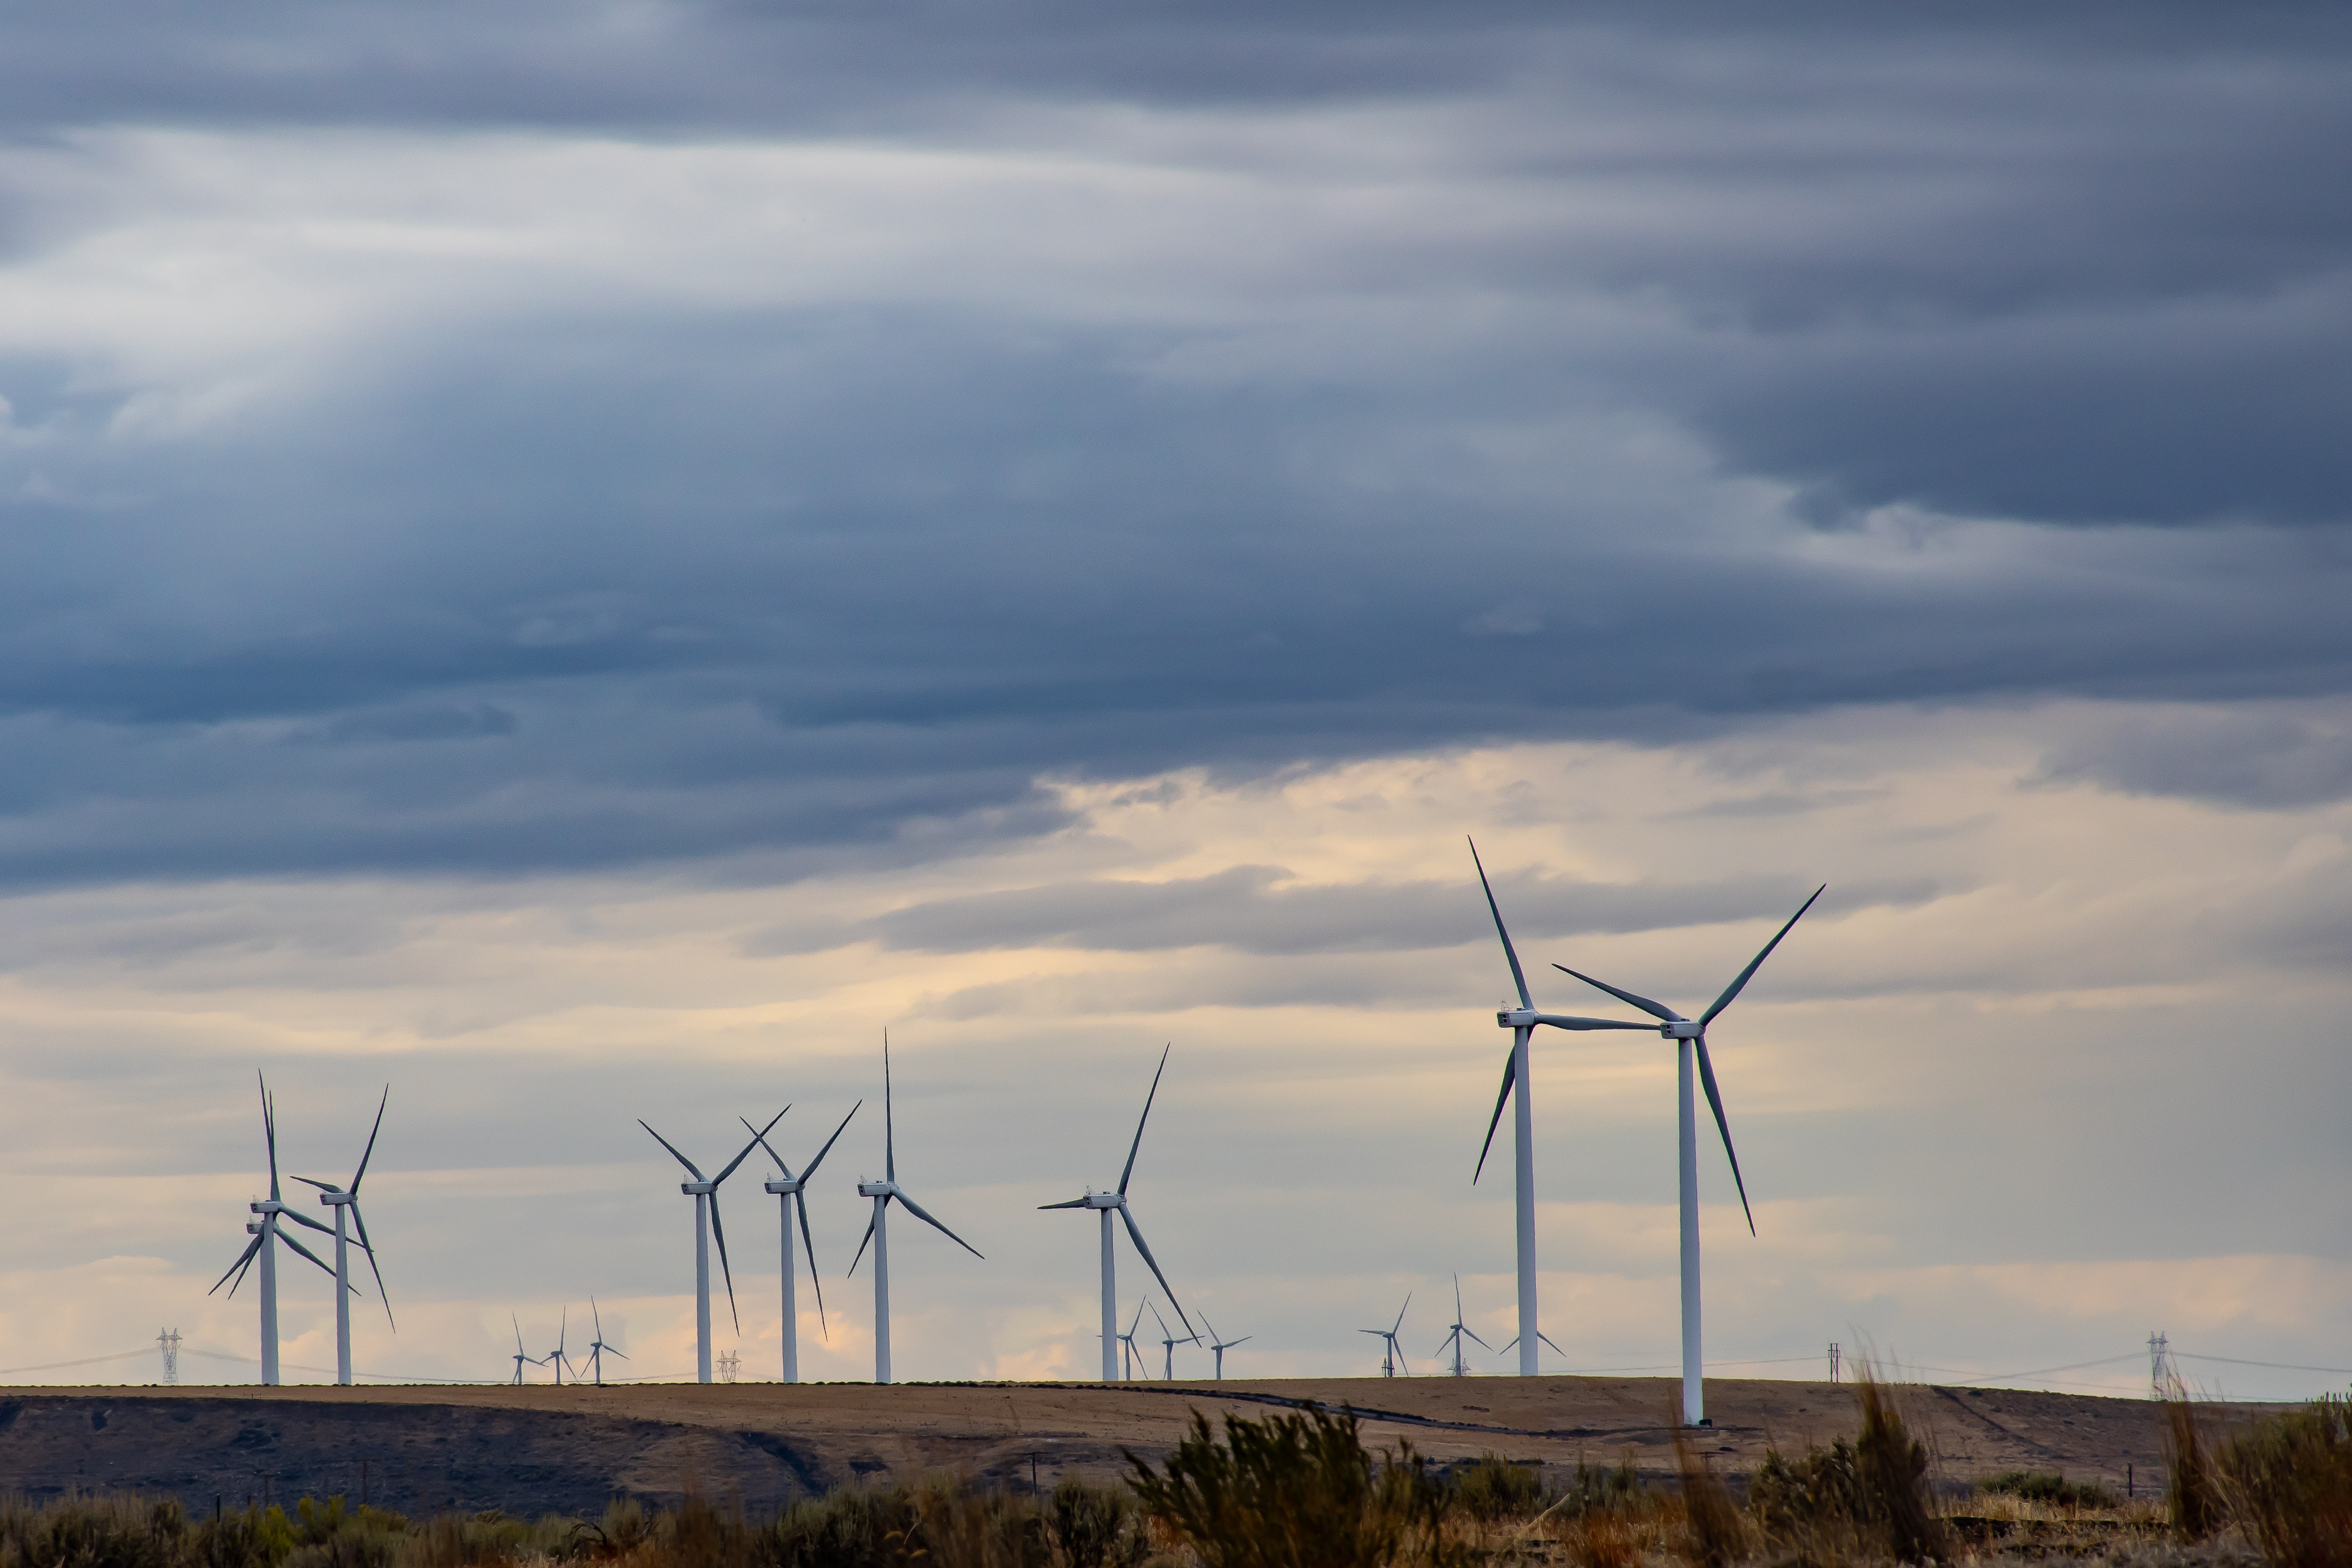
wind turbine, windmill, wind farm, sky, wind, public utility, cloud, atmosphere, rural area, electricity, machine, field, prairie, turbine, landscape, grassland, electrical supply, hill, plain